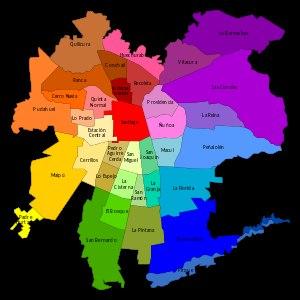
Santiago ou Santiago du Chili [sɑ̃.tja.ɡo.dy.ʃi.li] est la capitale du Chili, pays d'Amérique latine. Elle est située dans la Vallée Centrale. Ses habitants s’appellent les Santiagois.